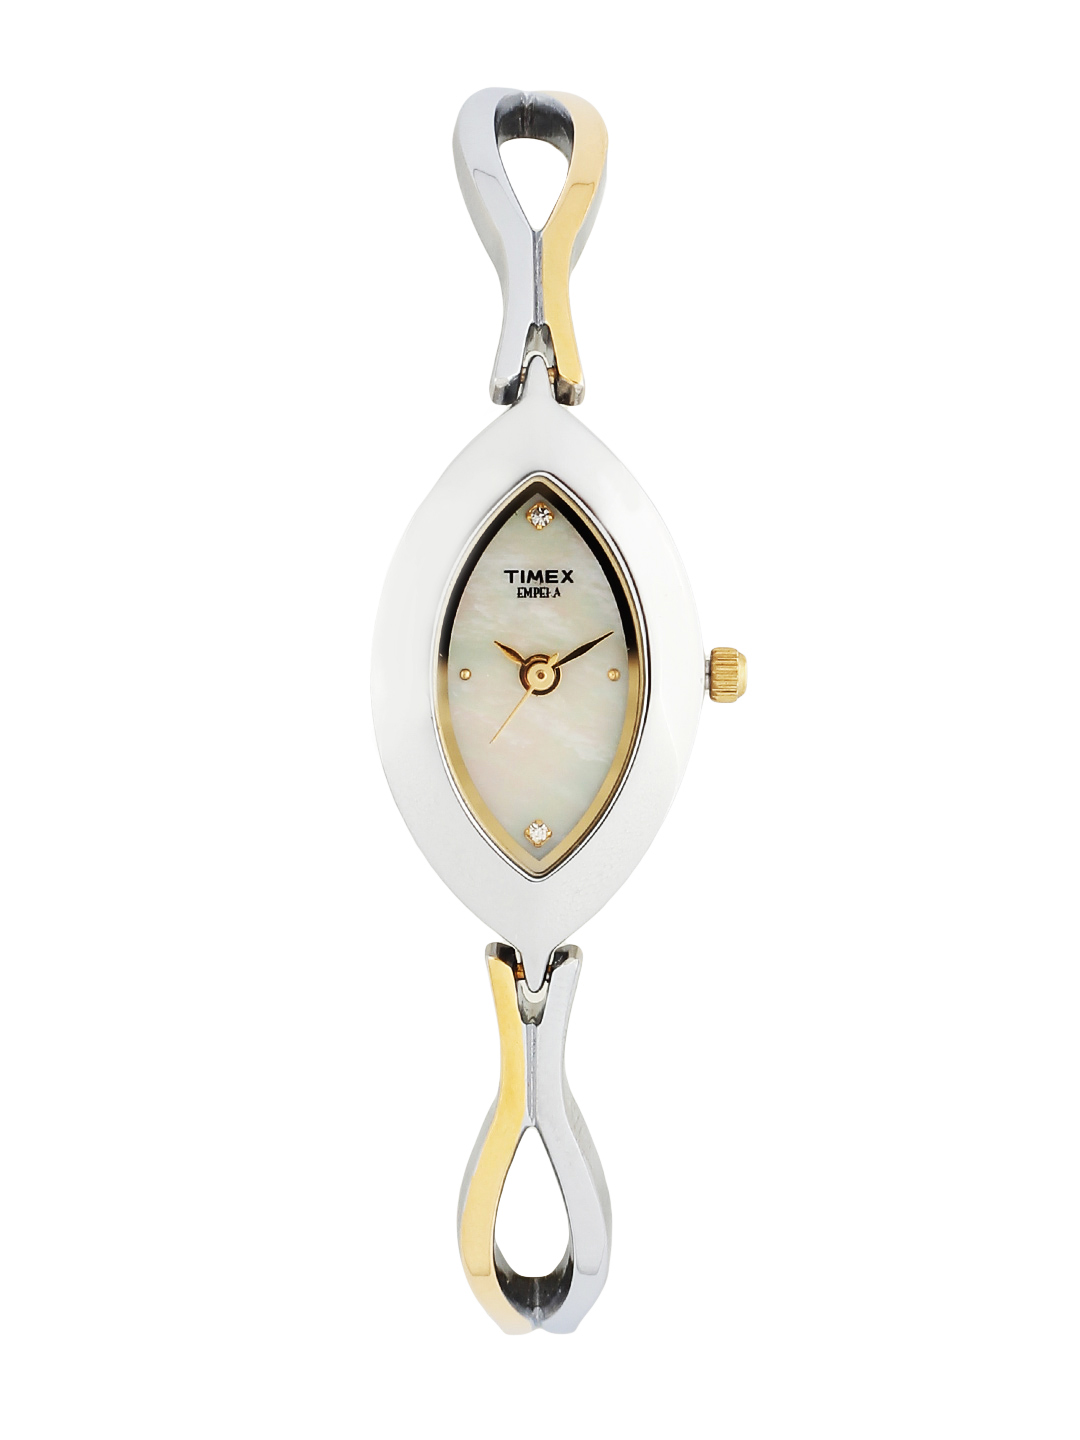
Timex Women White Dial Watch
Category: Accessories / Watches / Watches
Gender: Women
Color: White
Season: Winter 2016
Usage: Casual